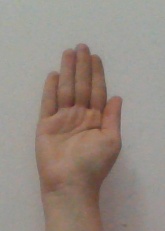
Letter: seen